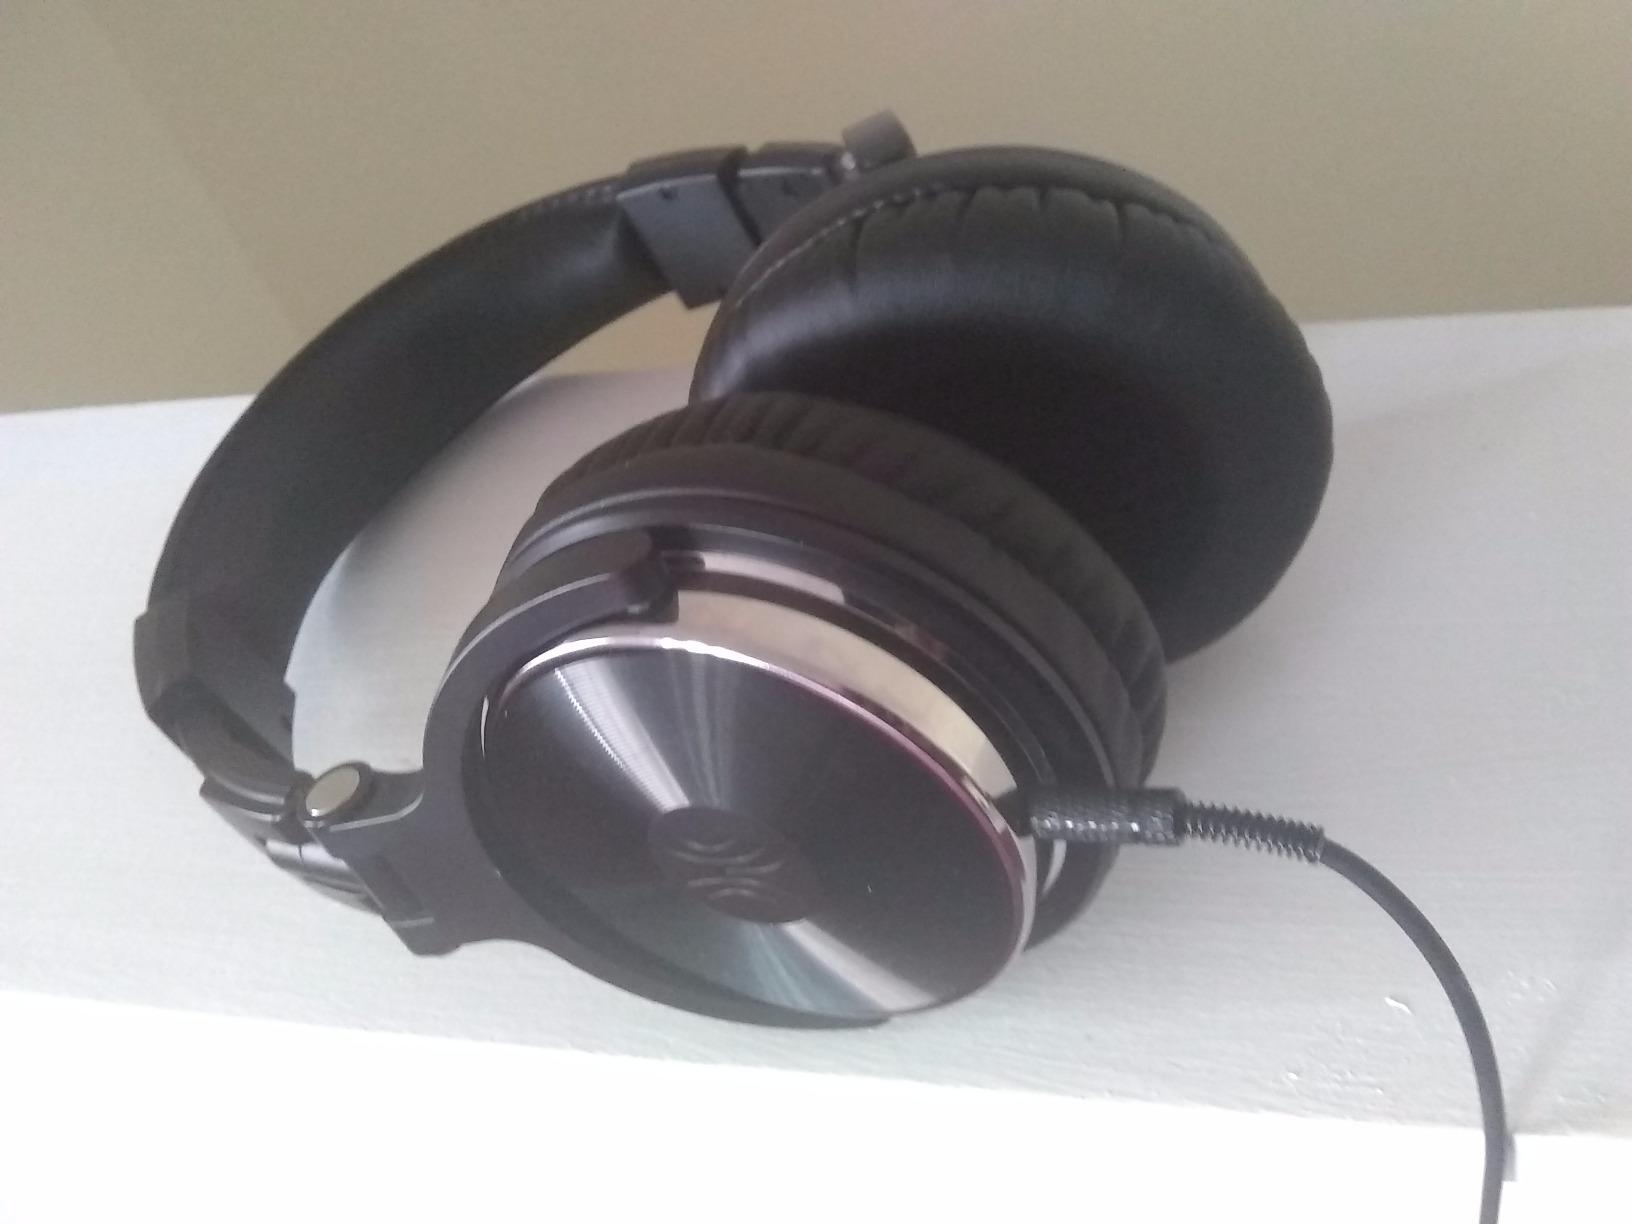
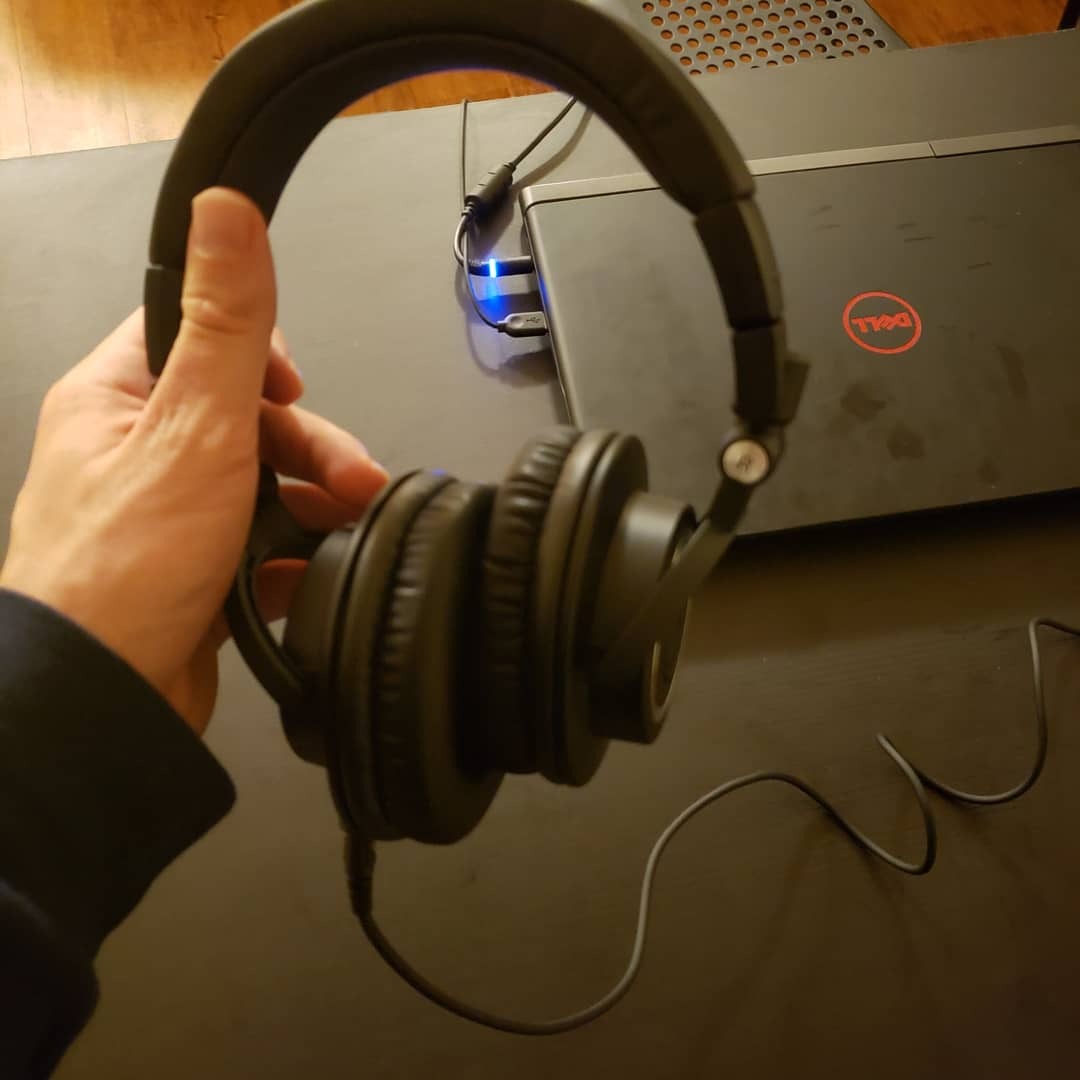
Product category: headphones
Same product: no